Program for Action

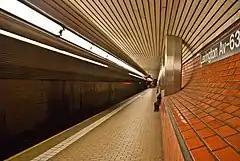
The Lexington Avenue–63rd Street station, one of six ultimately built as part of the Program for Action, prior to its 2010s renovation

Phase I consisted of new subway lines to supplement the IND Queens Boulevard Line and the IRT Lexington Avenue Line, as well as new interlockings and modernized station termini to increase train capacity. It would also comprise the renovation of deteriorating transit routes. Originally, Phase I was to cost $961 million, but costs went up to $1.6 billion. Phase I would have been completed over the span of a decade.